Needhiyin Nizhal

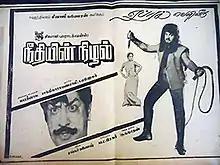
Theatrical release poster

Needhiyin Nizhal is a 1985 Indian Tamil-language film, directed by Bharathi-Vasu and produced by Santhi Narayanasamy. The film stars Sivaji Ganesan, Radha, Prabhu and M. N. Nambiar. It was released on 13 April 1985.